Norton's theorem

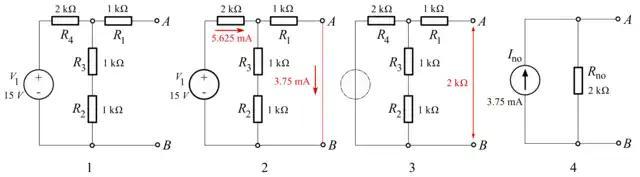

The current through the load is then, using the current divider rule: